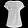
Label: T - shirt / top